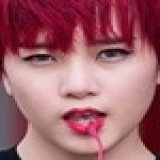
ca sĩ Thiều Bảo Trâm